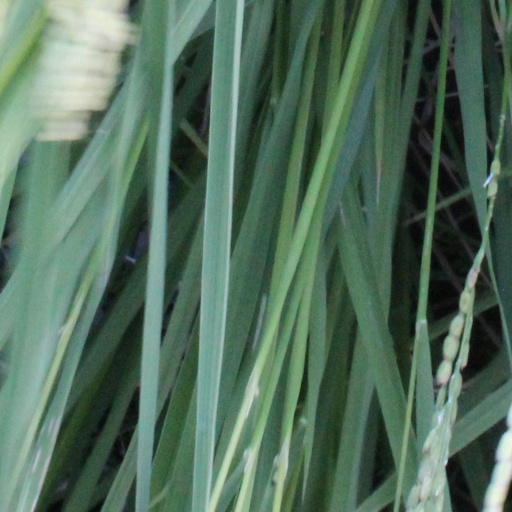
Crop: rice